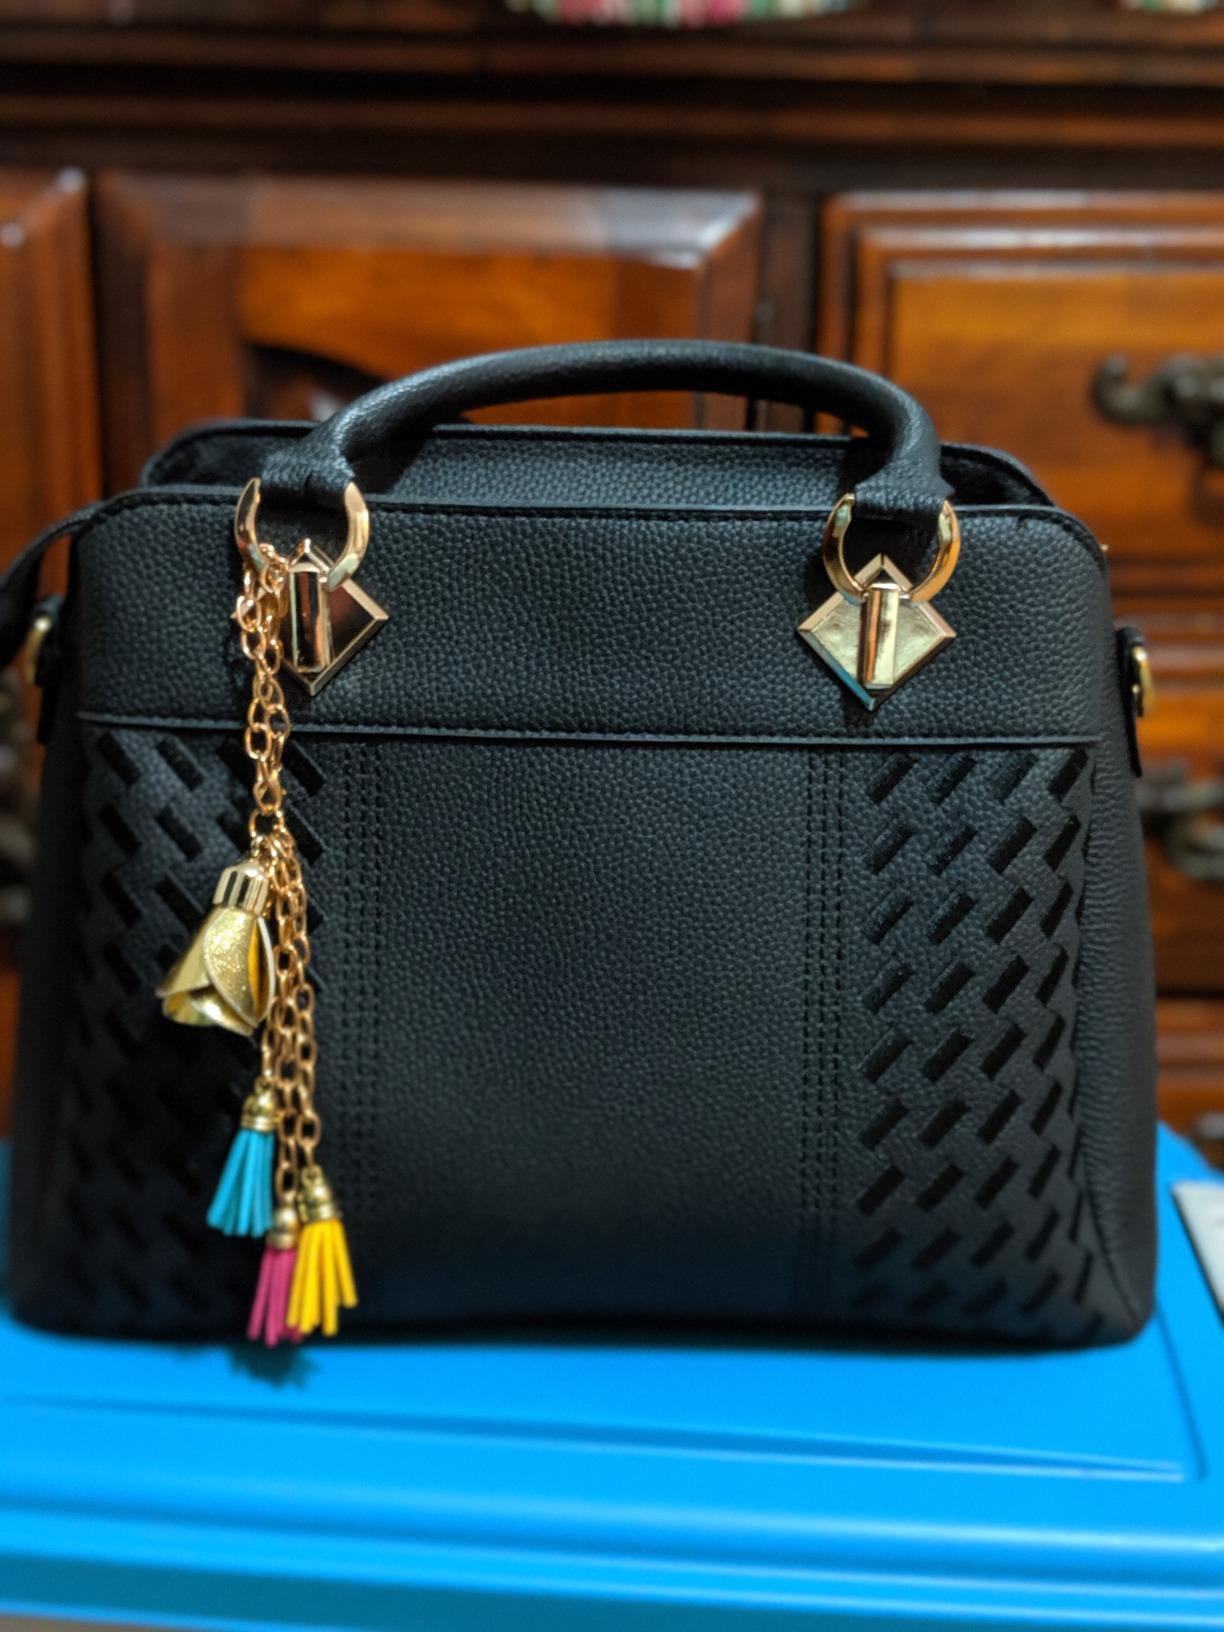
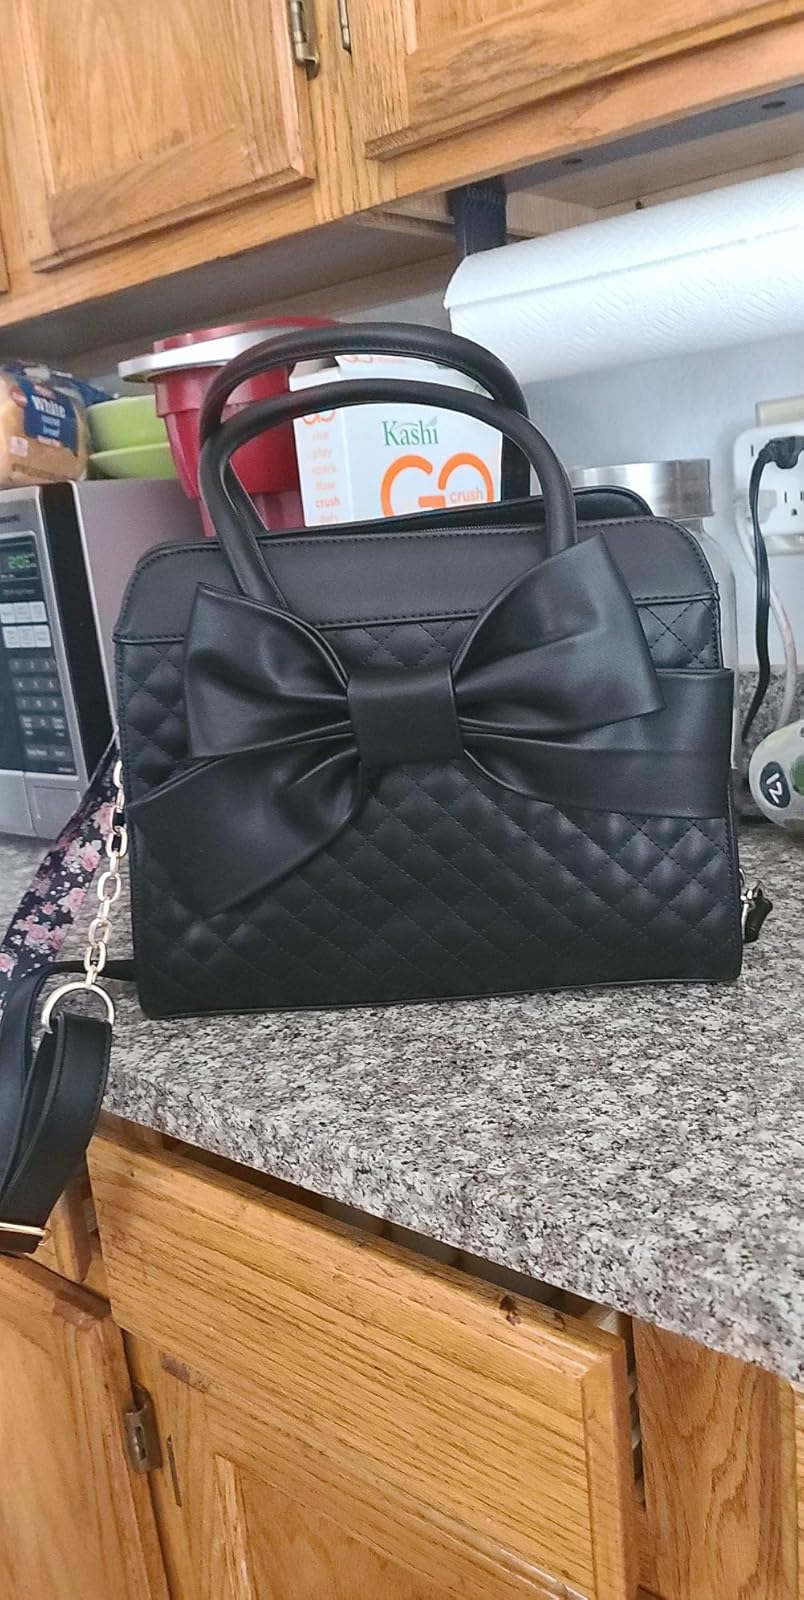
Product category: accessories_handbag
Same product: no